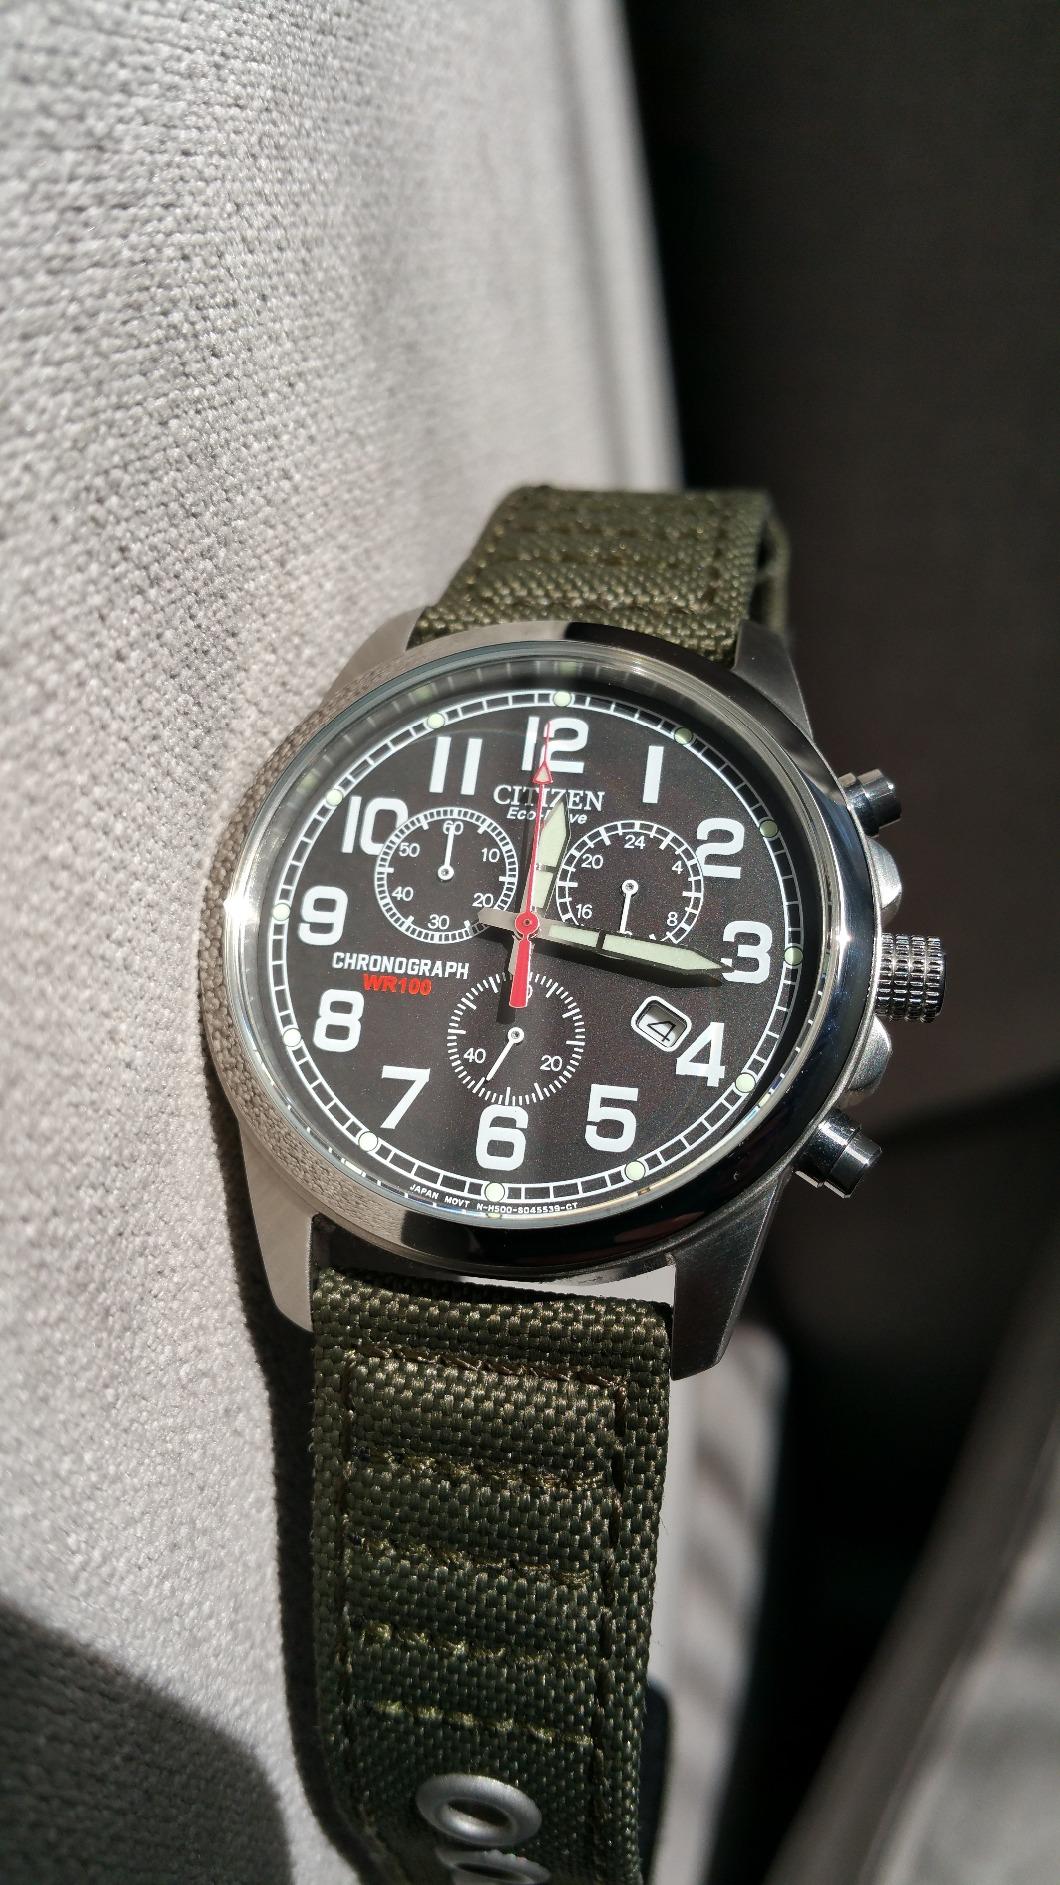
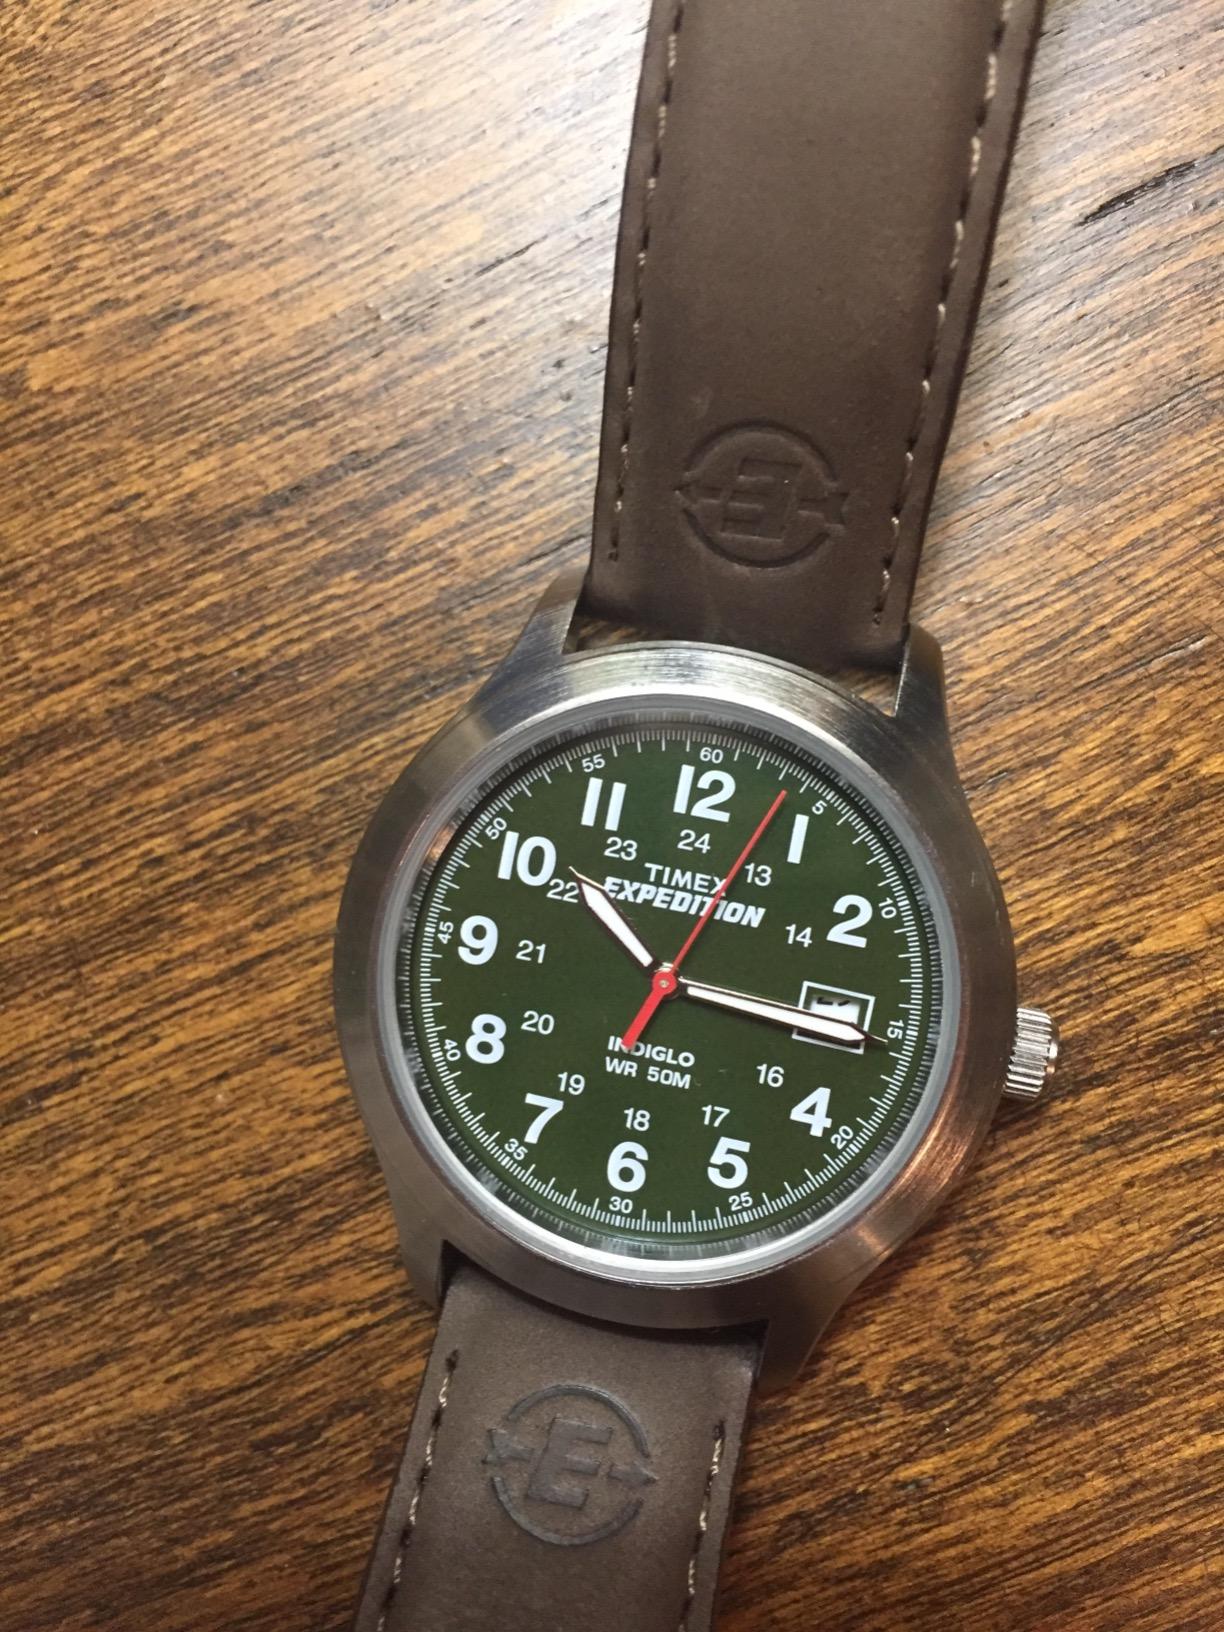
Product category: accessories_watch
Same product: no